Georges Berger (engineer)

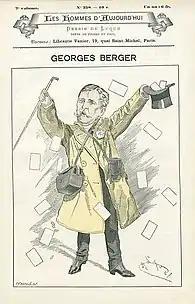
Caricature by Manuel Luque (1889)

Paul Georges Louis Berger (5 October 1834, Paris – 8 July 1910, Versailles) was a French engineer, politician, and art enthusiast.